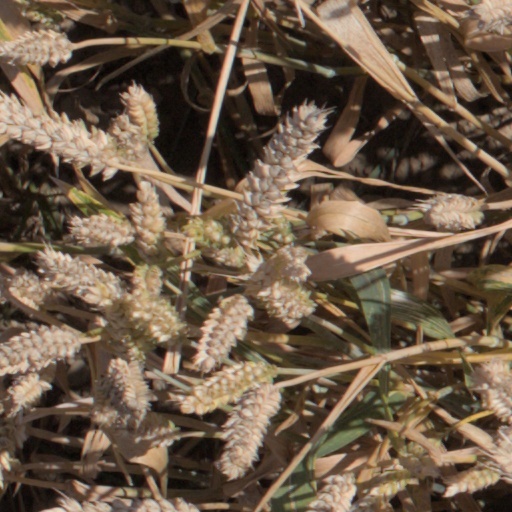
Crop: wheat